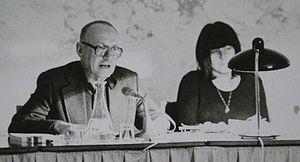
Ernst Jandl est un poète autrichien.
Friederike Mayröcker, née le 20 décembre 1924 à Vienne, est une auteure autrichienne.